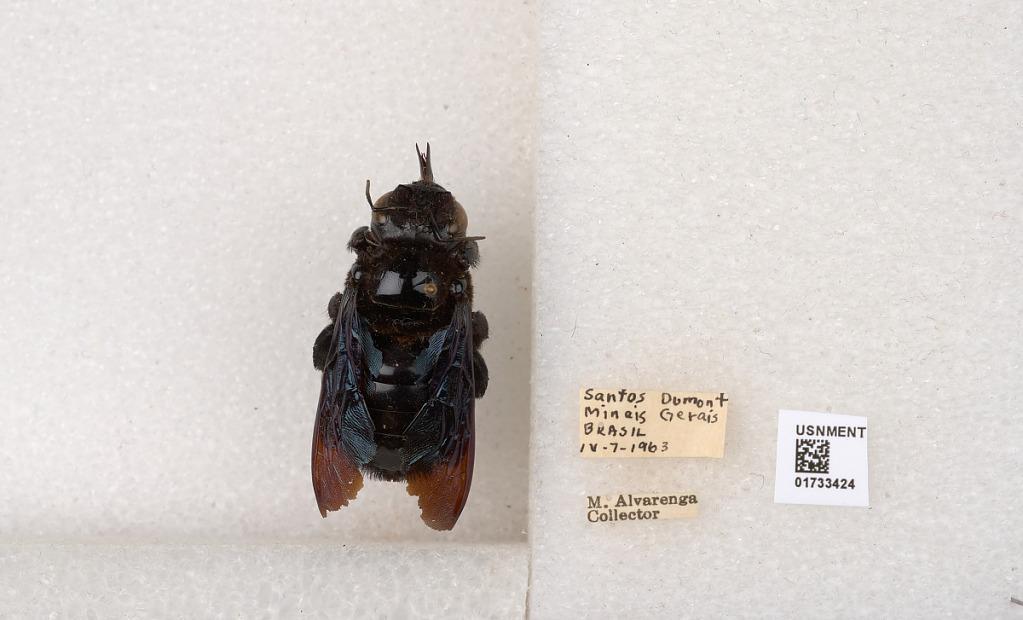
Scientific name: Xylocopa (Neoxylocopa) frontalis (Olivier)
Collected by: M. Alvarenga
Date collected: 1963-4-7
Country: Brazil
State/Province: Minas Gerais
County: Santos Dumont